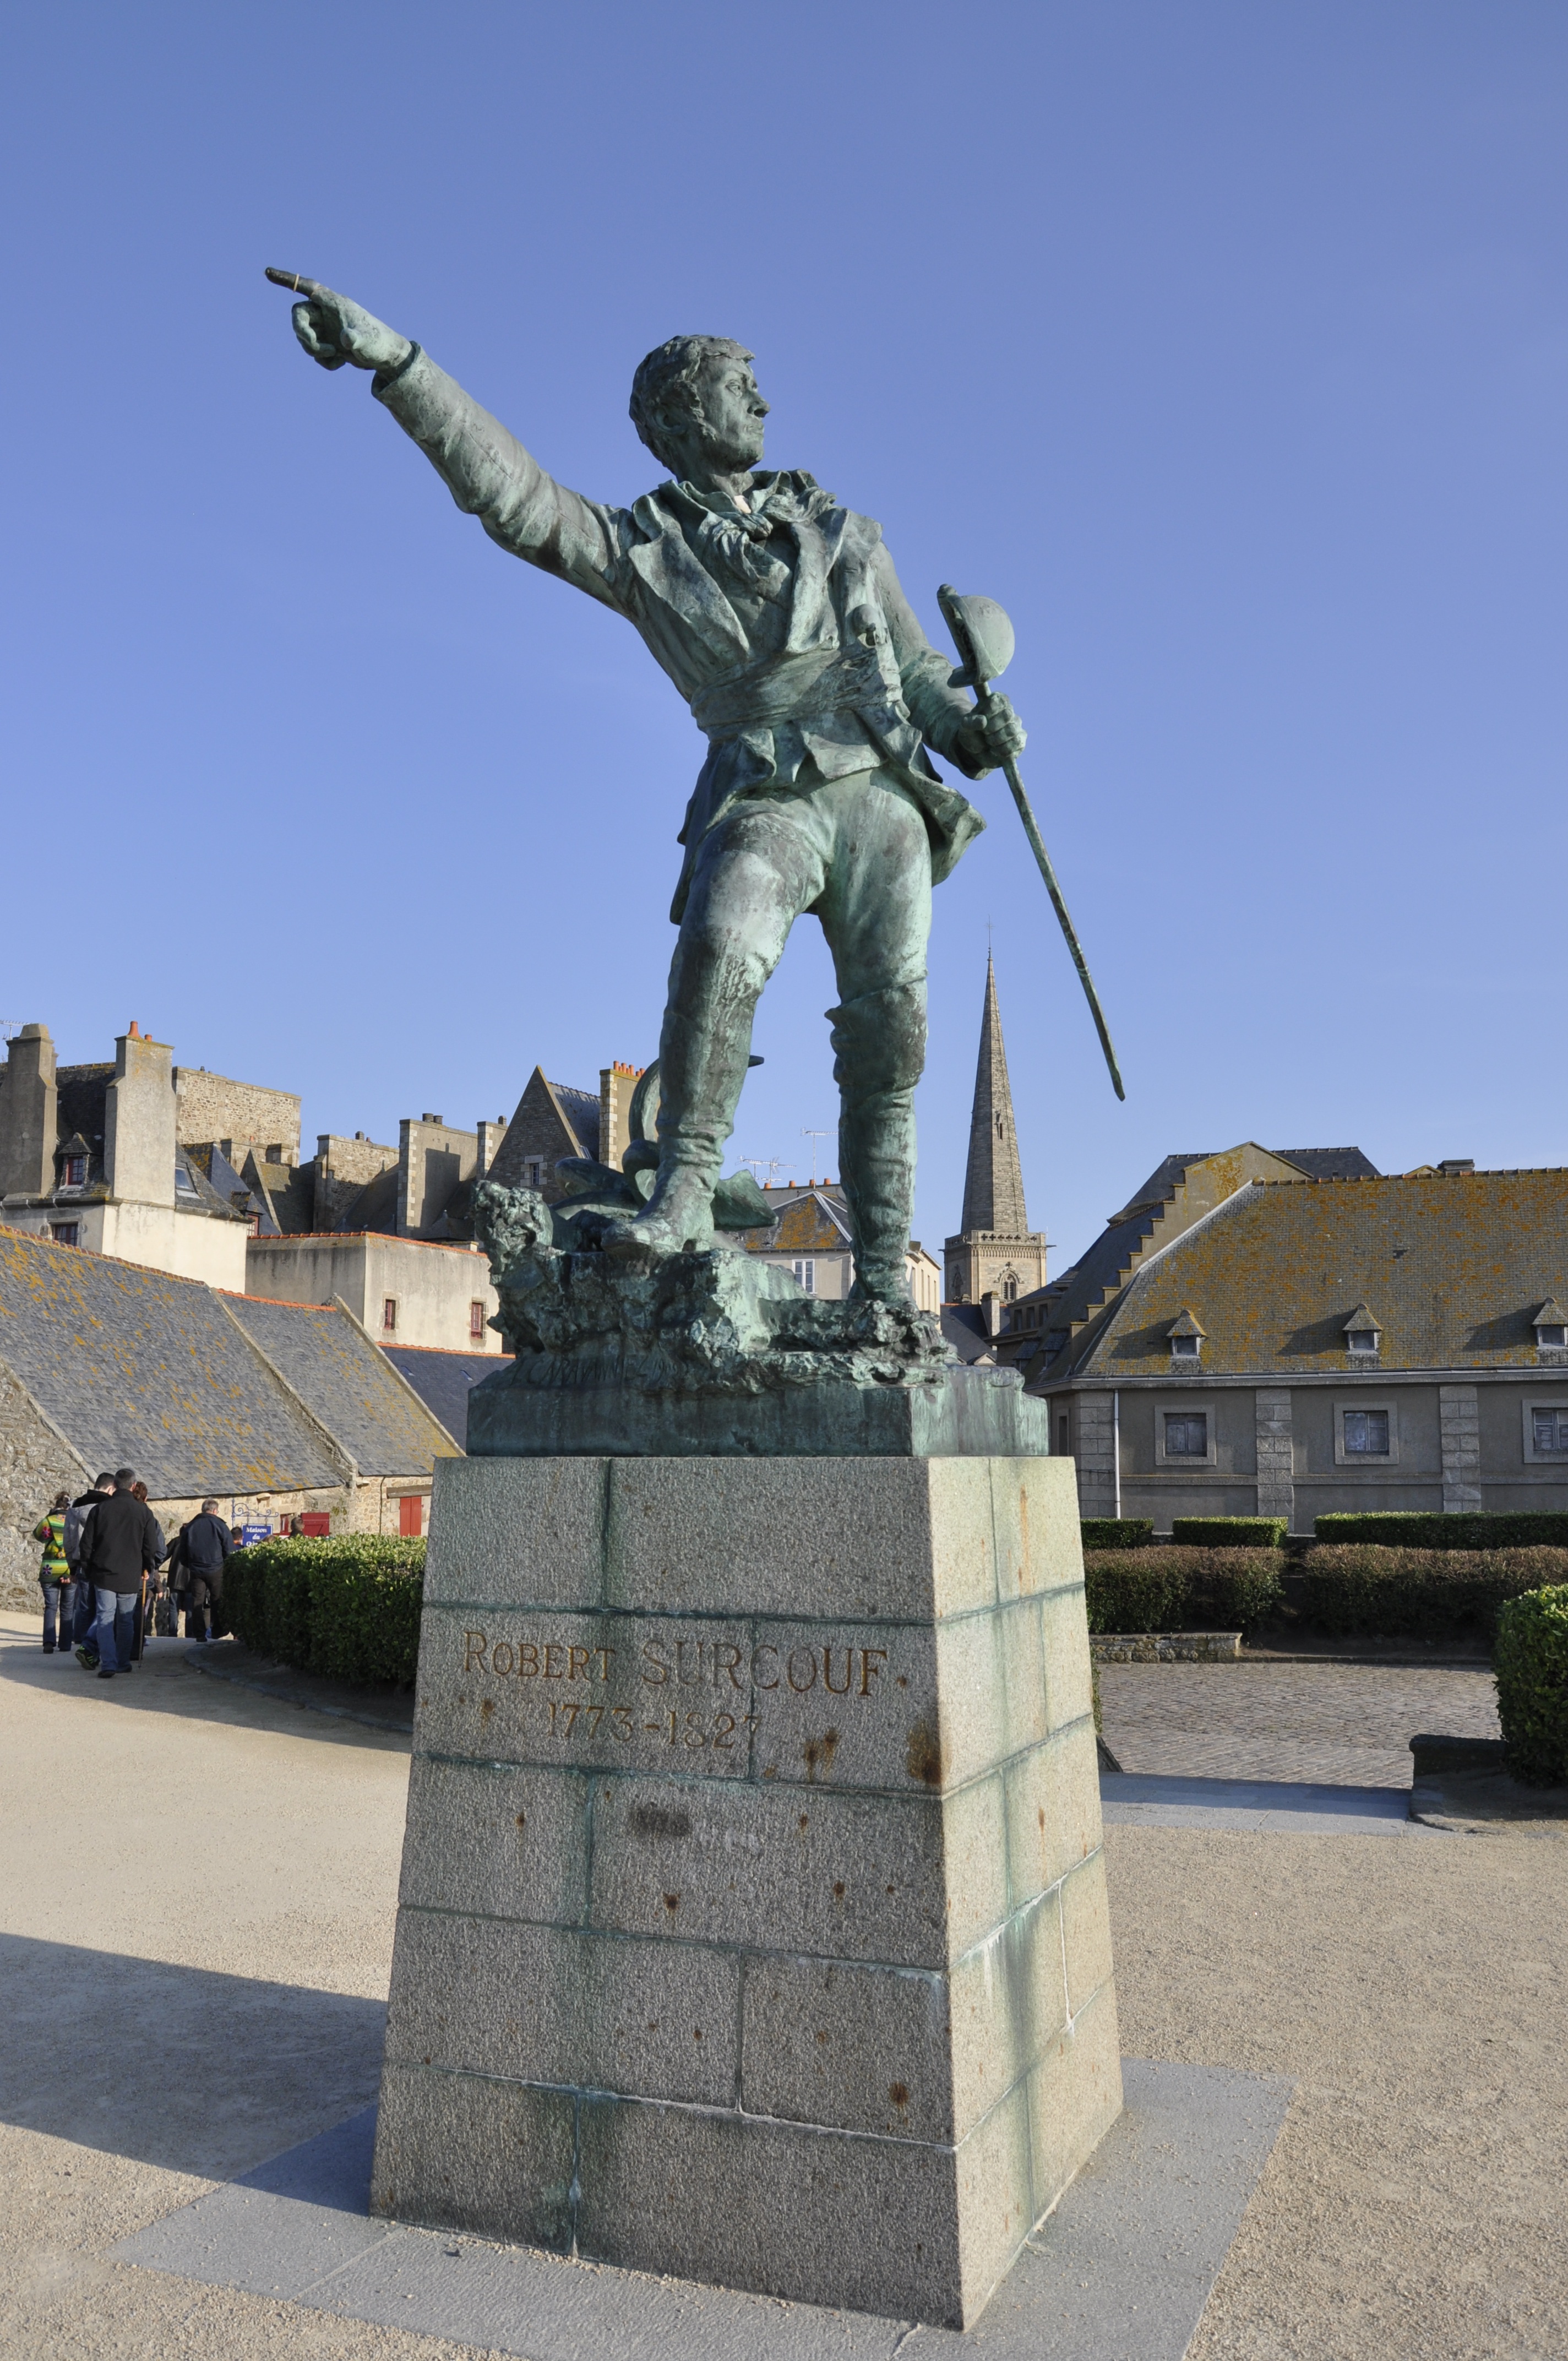
architecture, sky, sun, antique, old, monument, france, statue, castle, fortification, sculpture, memorial, art, place, history, pierre, base, former, perched, throne, antique dealer